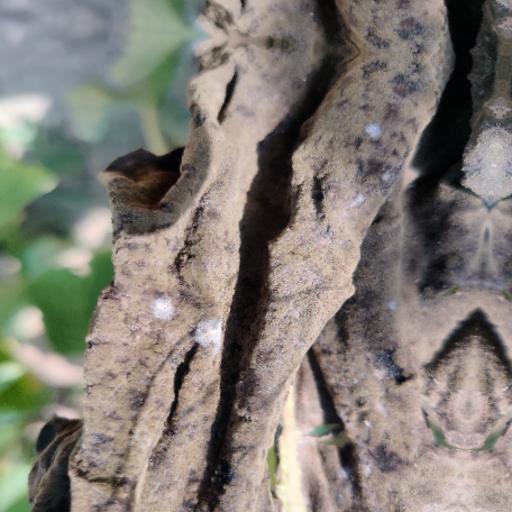
Label: Leaf_scars